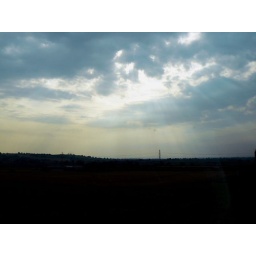
Returning from the coast - crepuscular rays over a farmers field in the Vale of Mowbray